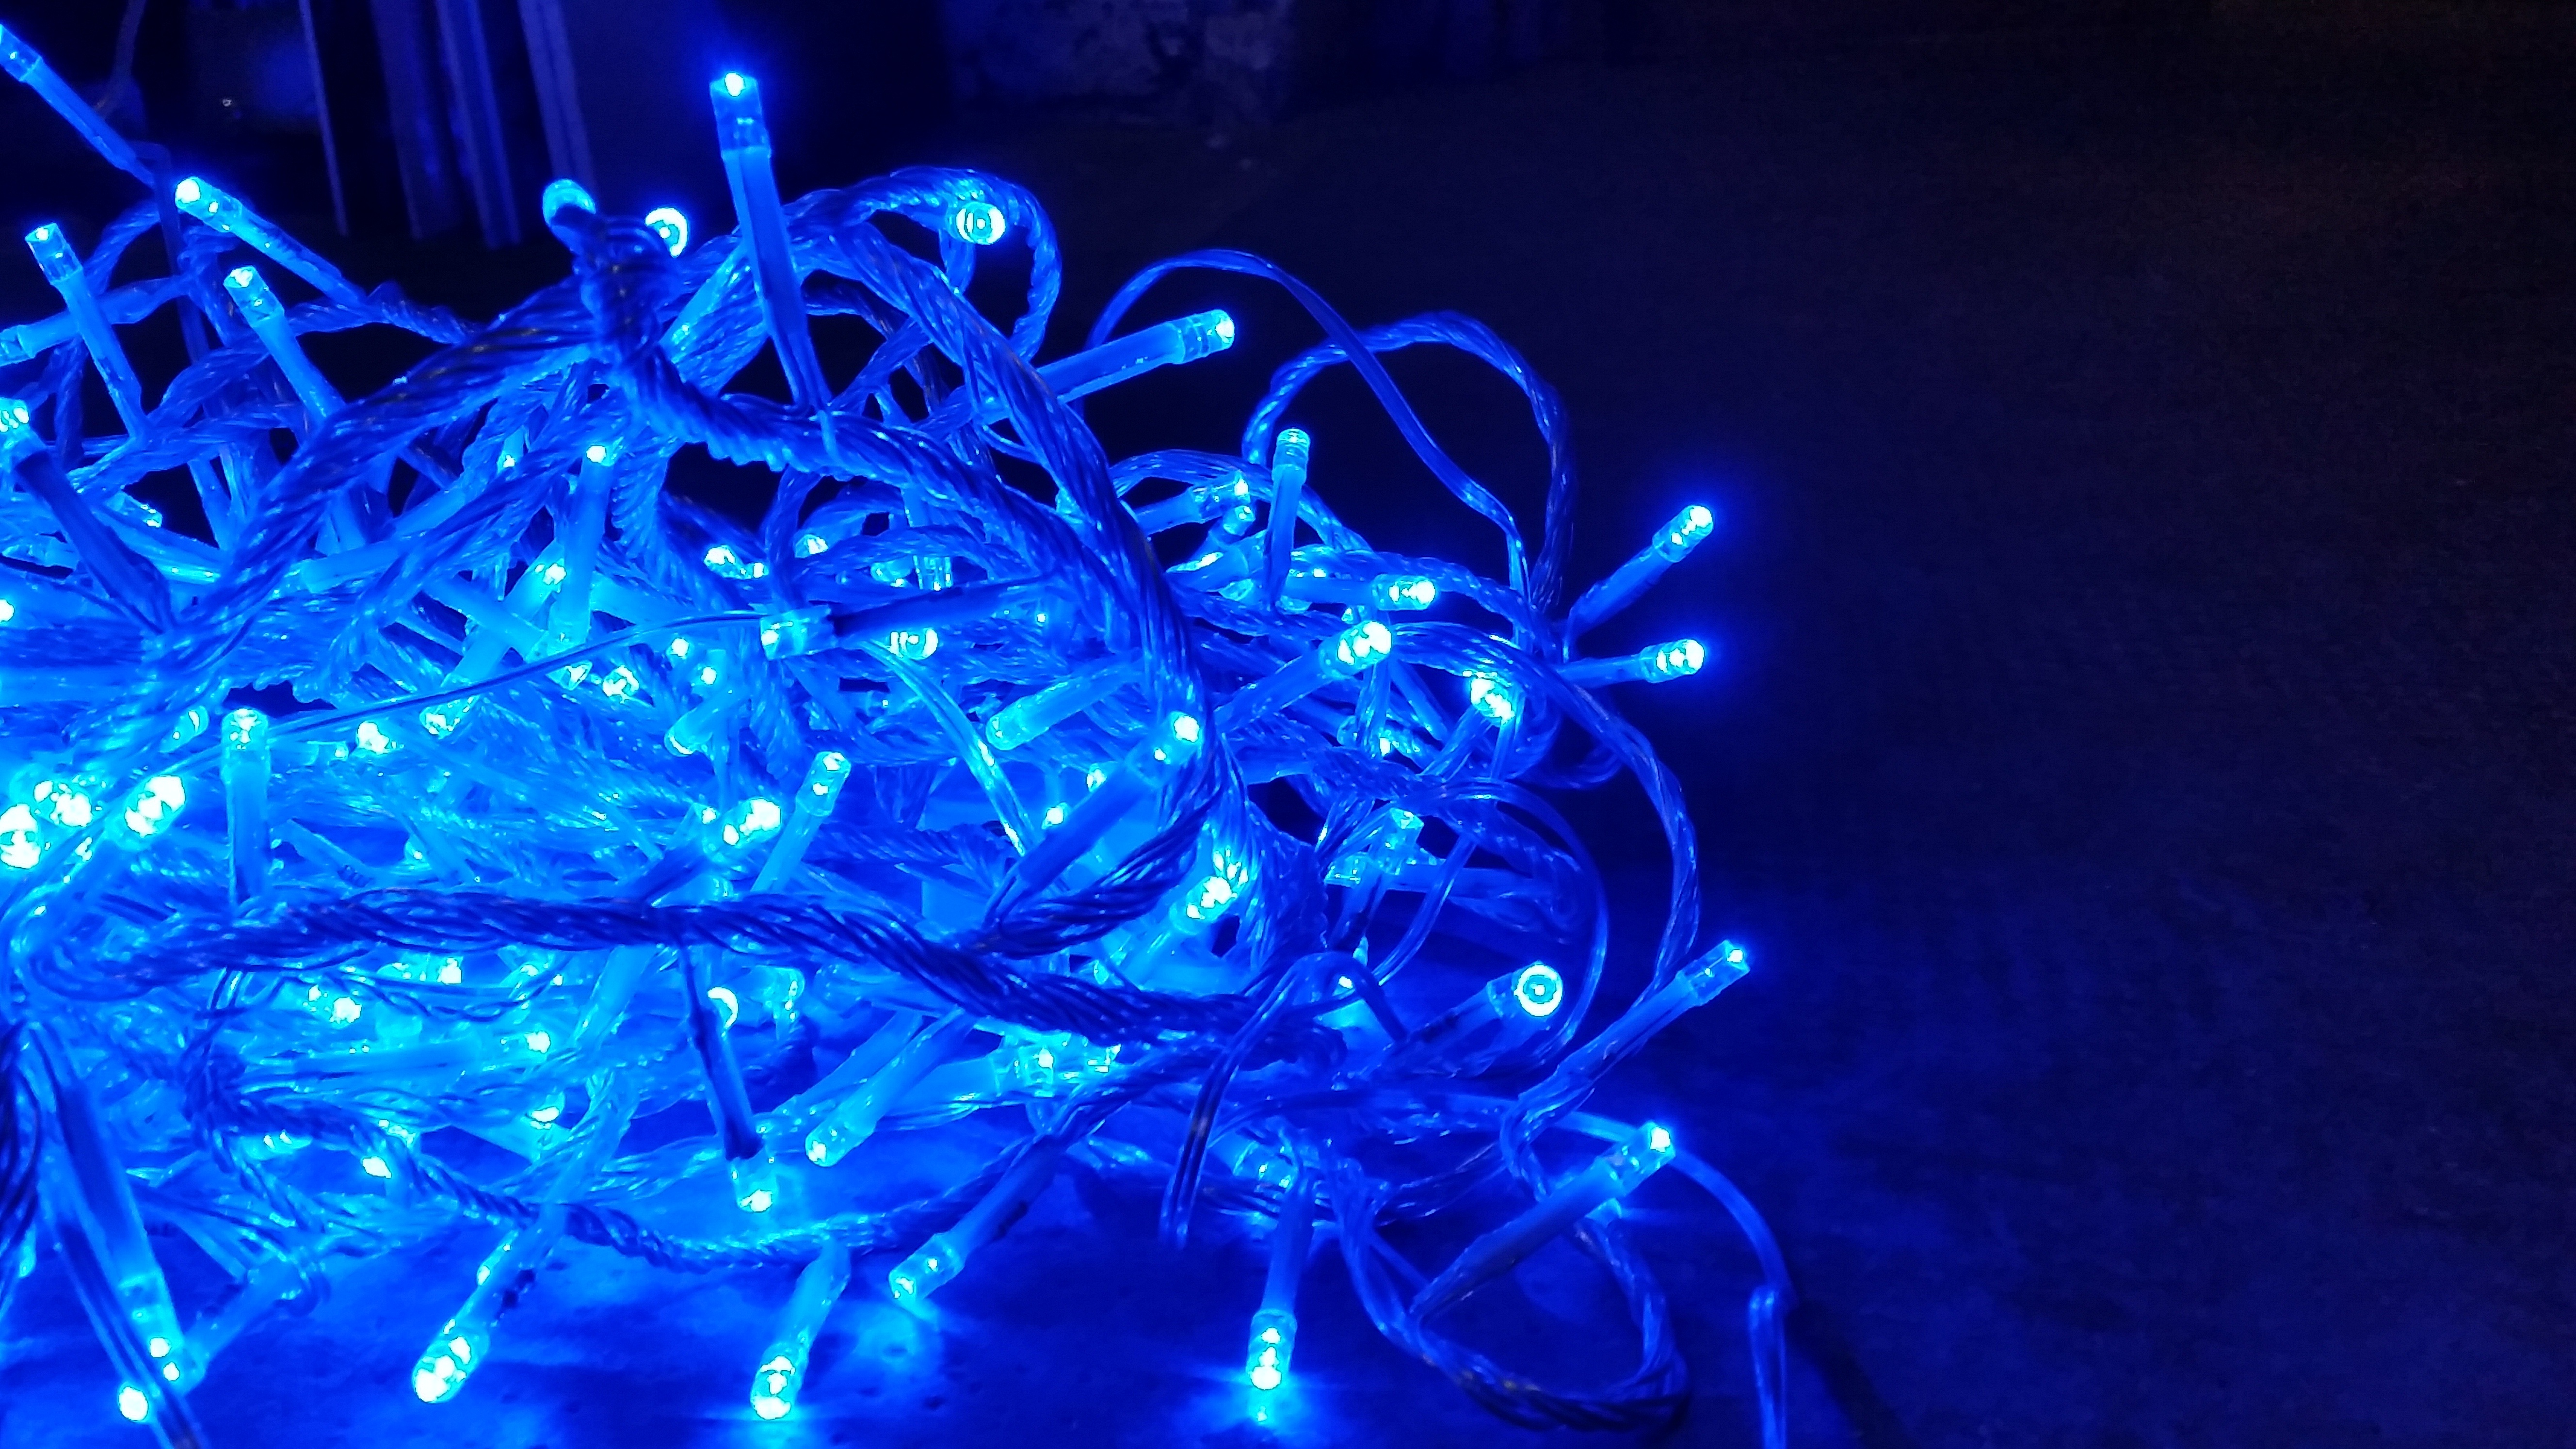
light, abstract, glowing, decoration, color, artistic, glow, blue, lighting, christmas decoration, lights, decorative, shiny, christmas lights, light bulbs